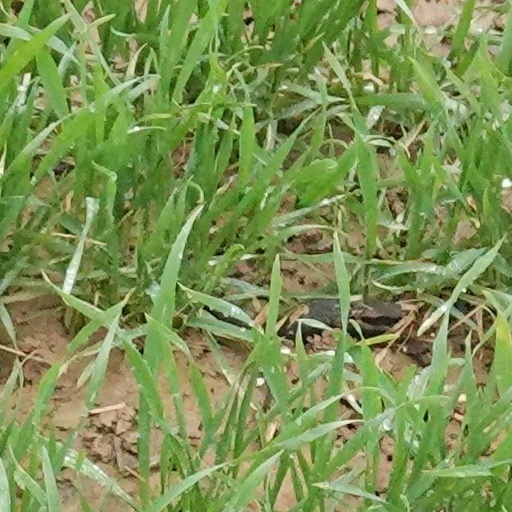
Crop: wheat